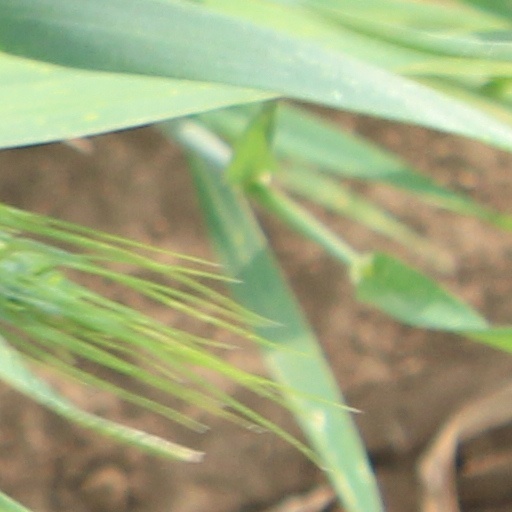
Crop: wheat